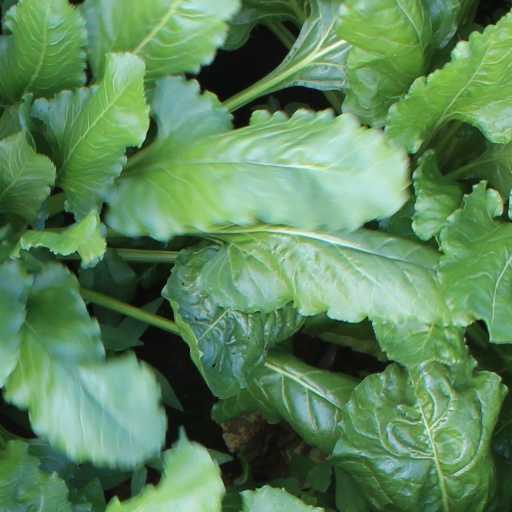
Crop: sugar beet